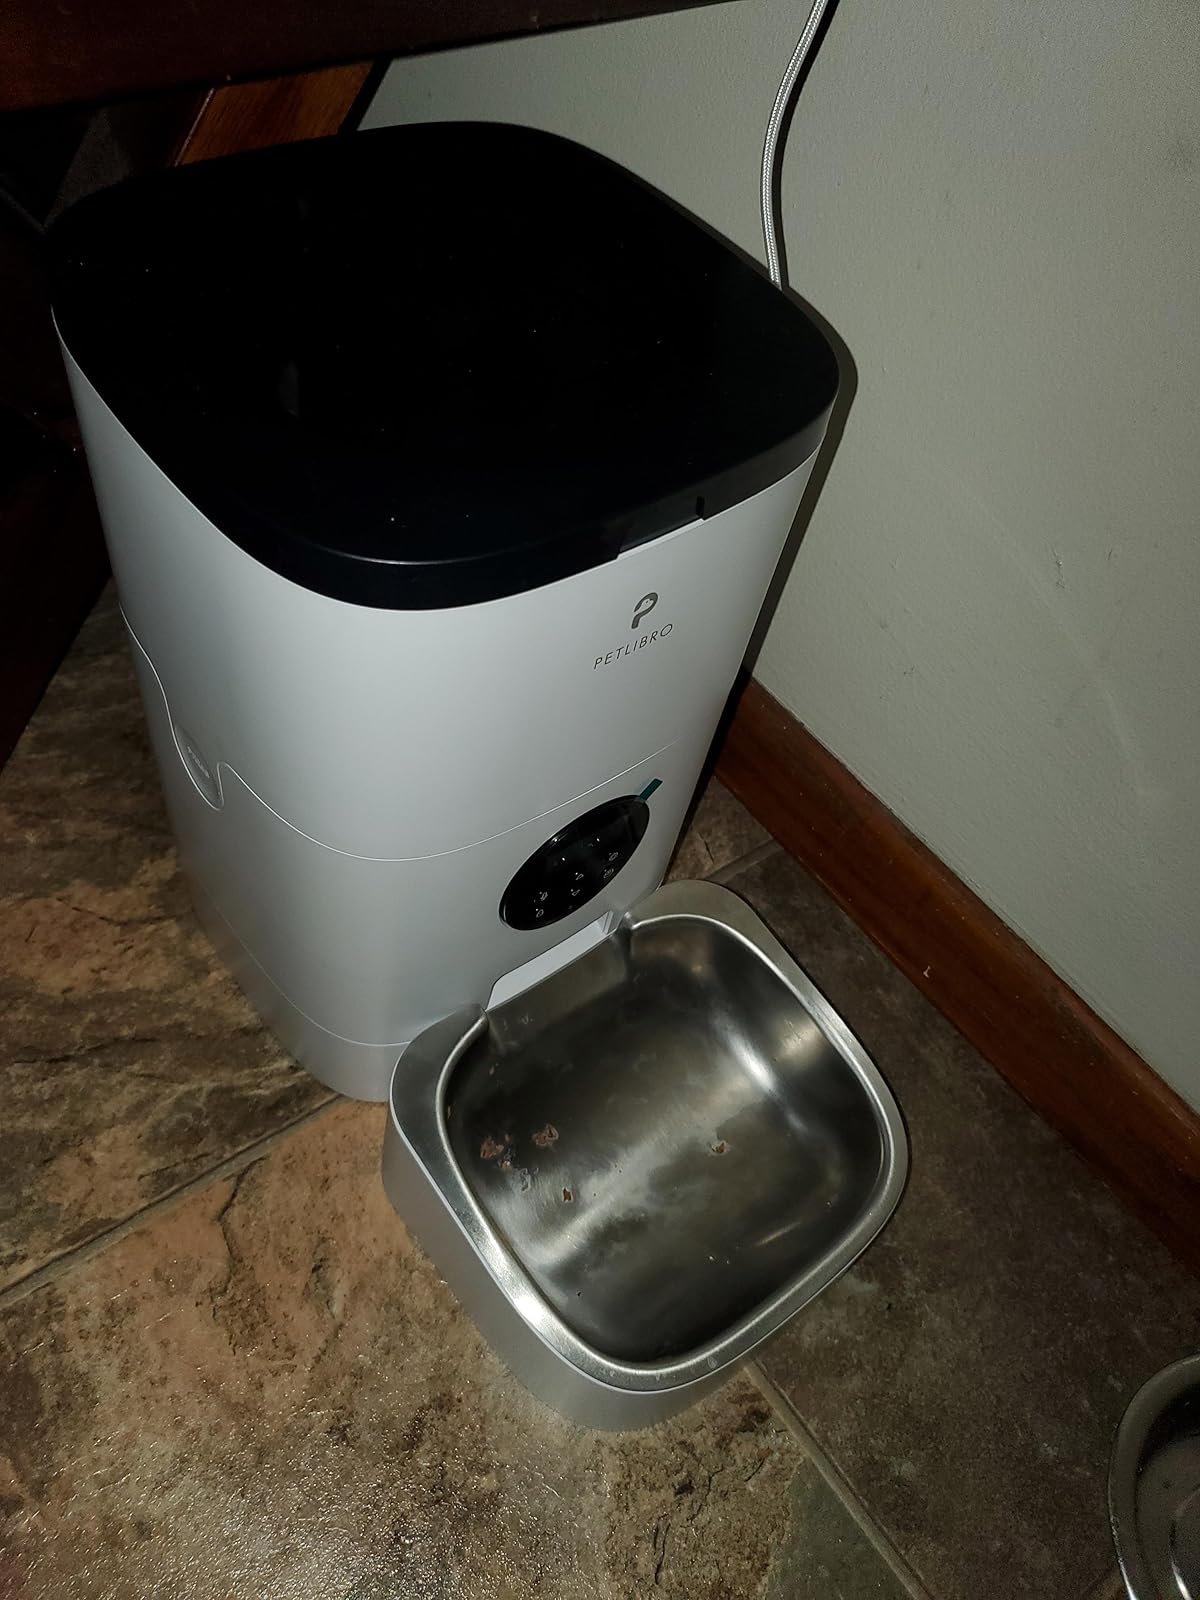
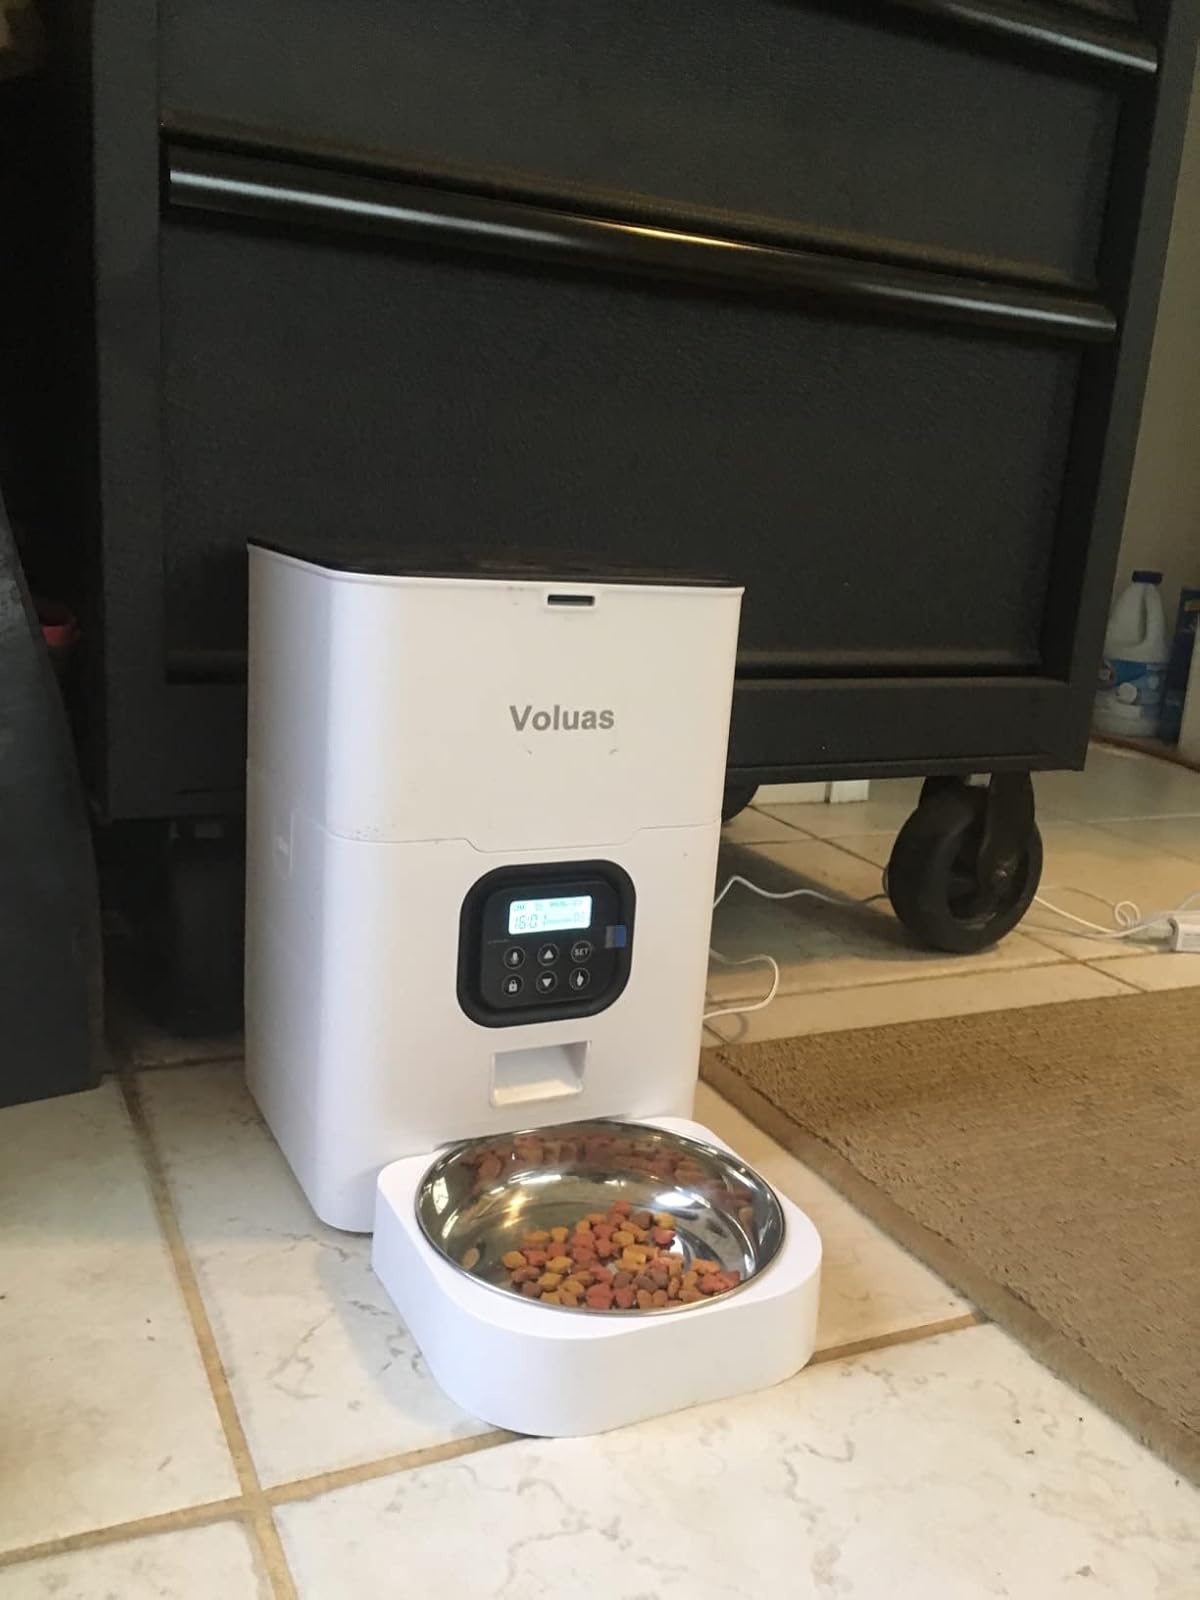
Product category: items_feeder
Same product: no